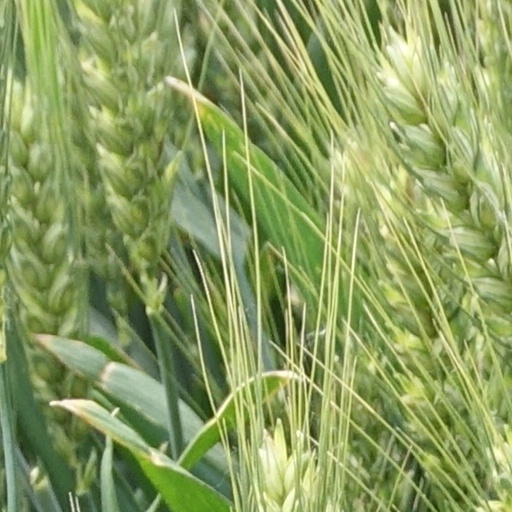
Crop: wheat